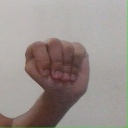
अक्षर: ठ